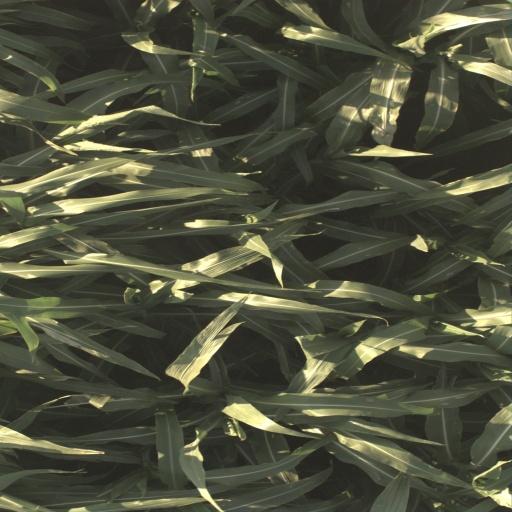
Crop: sorghum